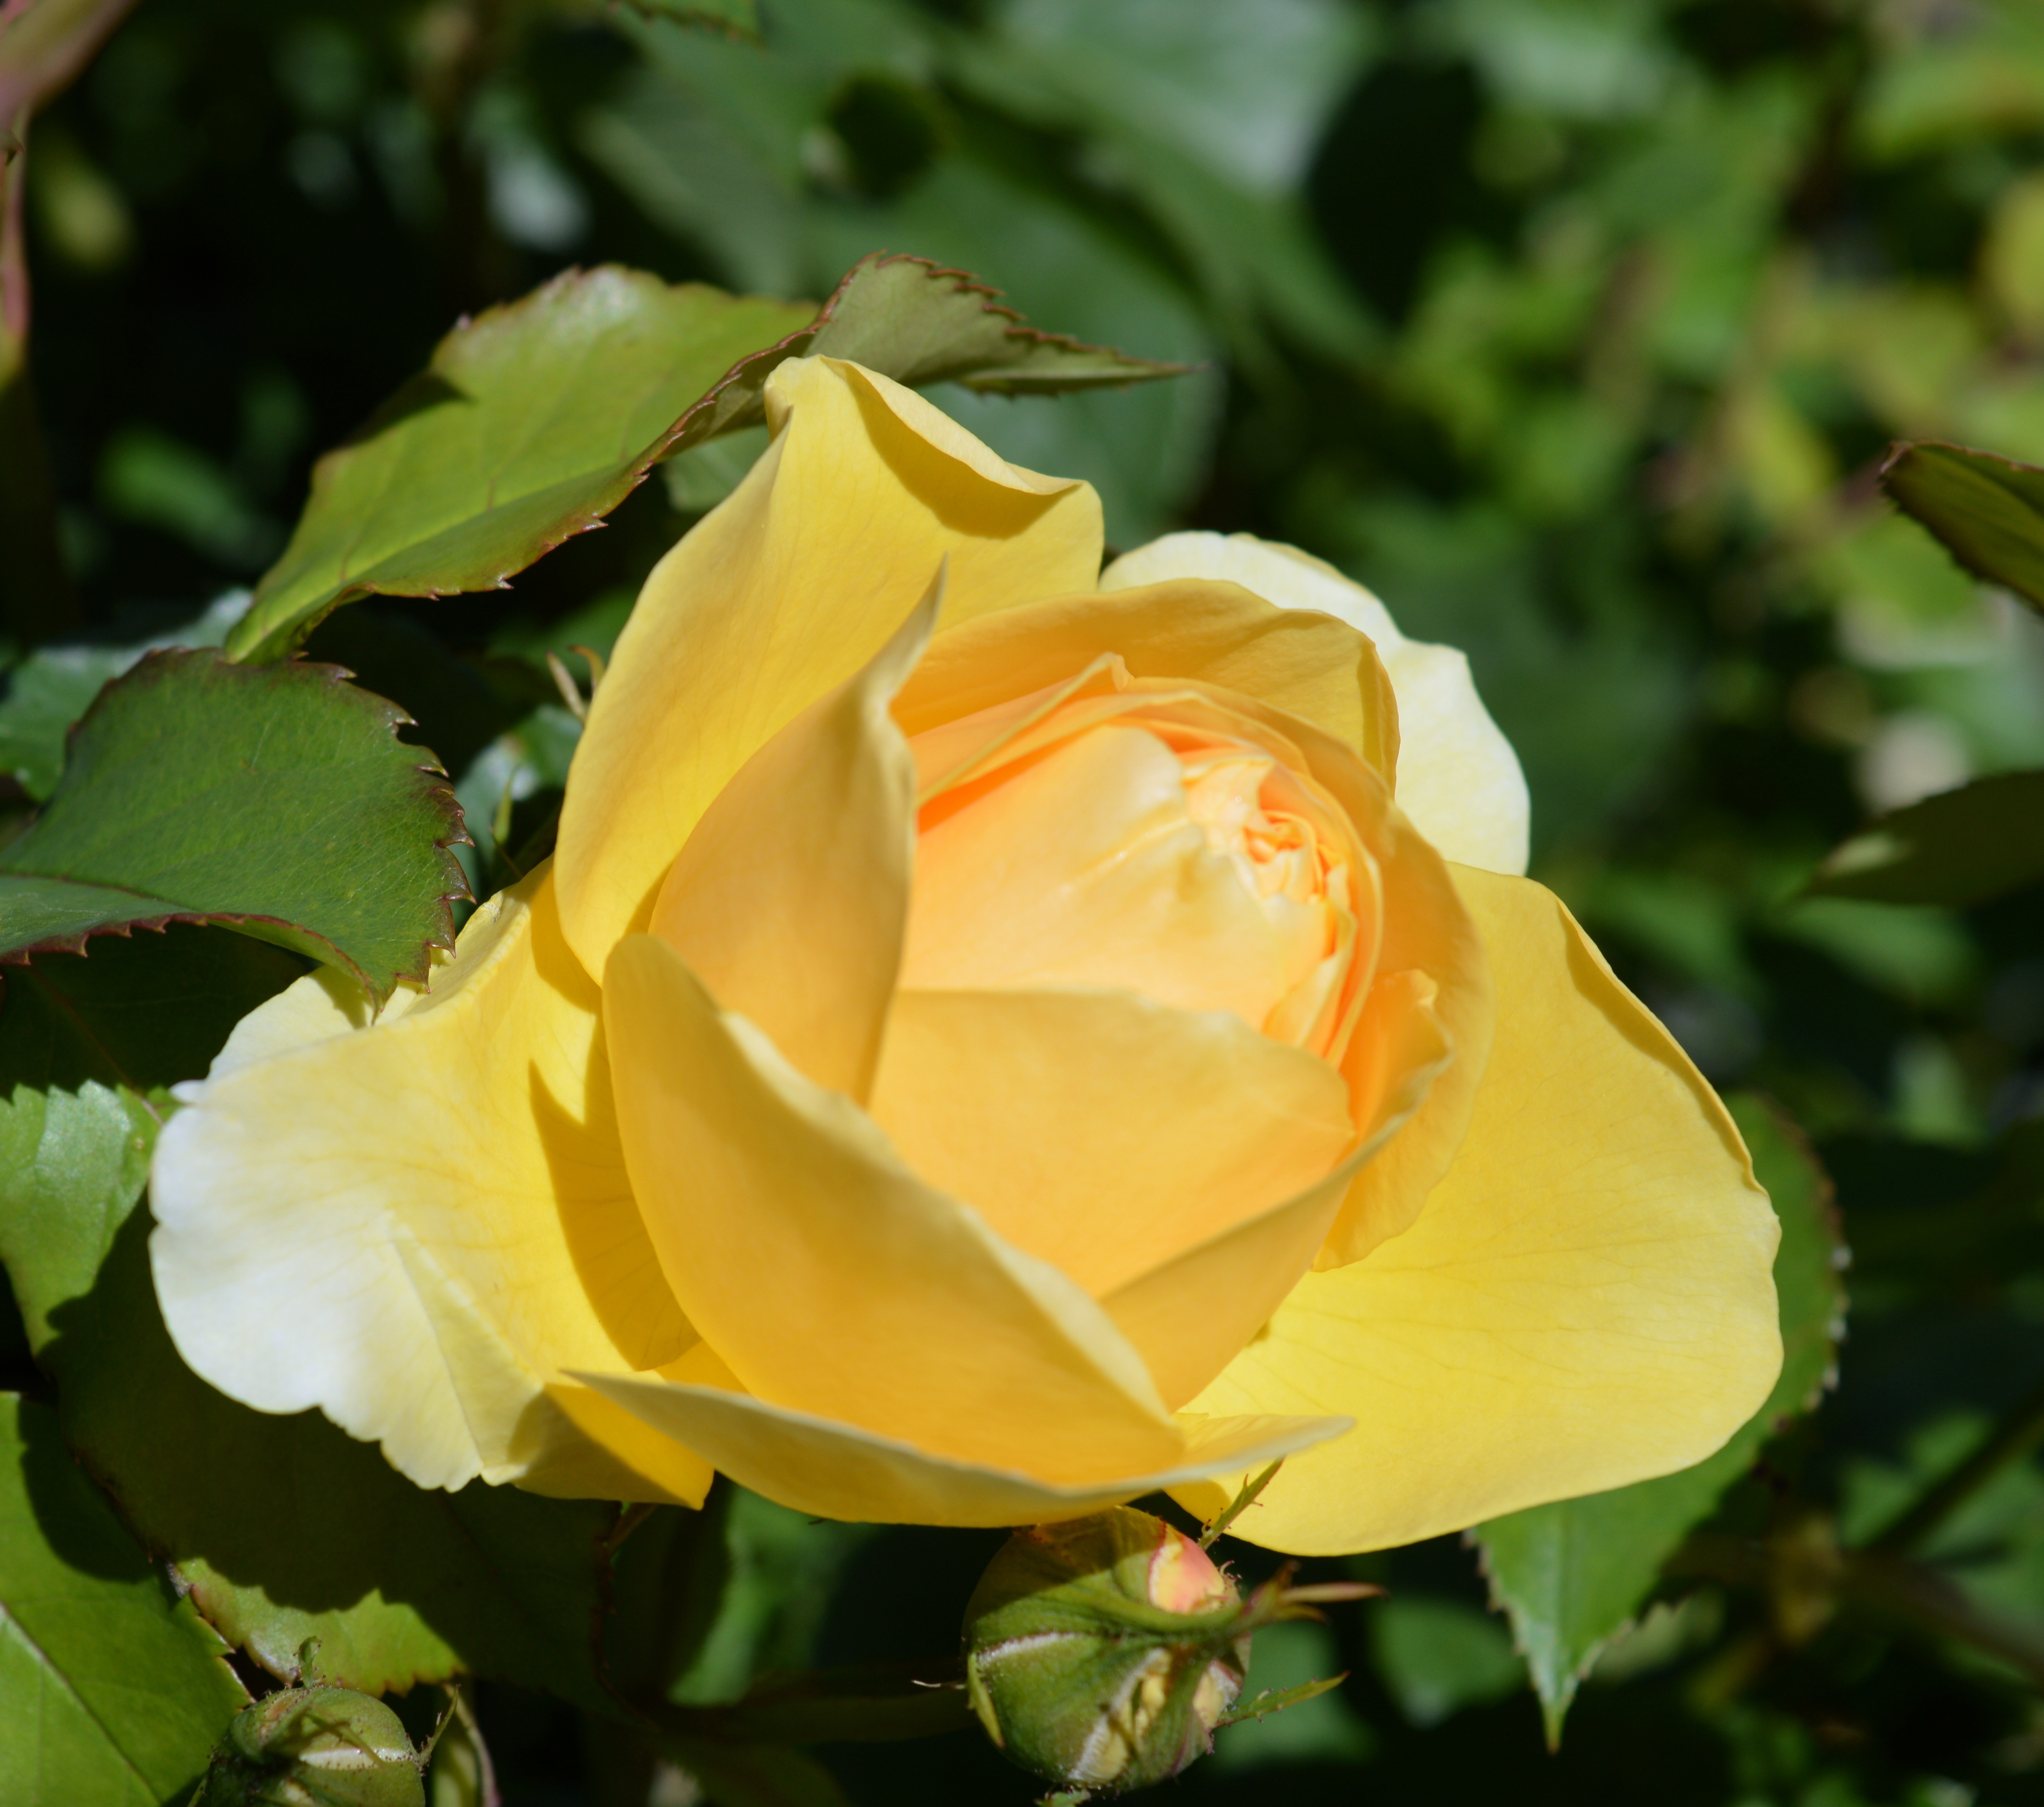
nature, blossom, plant, flower, petal, bloom, rose, romantic, botany, yellow, close, flora, yellow flower, flowers, beauty, beautiful, bud, floribunda, fragrance, yellow rose, rose bloom, macro photography, blossomed, rose blooms, in the free, flowering plant, garden roses, rose family, land plant, rose order, austrian briar